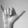
ASL letter: Y